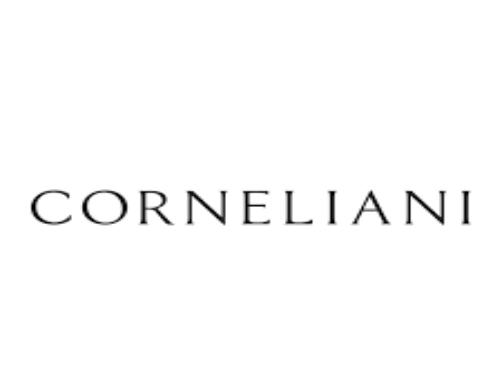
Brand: corneliani
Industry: Clothes